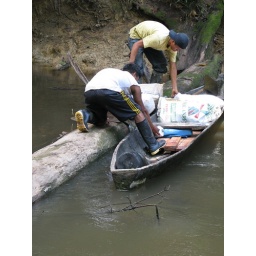
Unloading the canoe to carry it over a tree blocking the small river